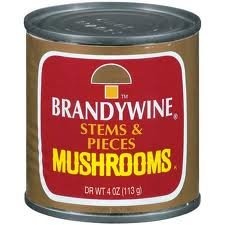
Item Name: BrandyWine Stems & Pieces Mushrooms, 4 oz
Product Description: Make your favorite meal even better with Brandywine Mushrooms.
Value: 4.0
Unit: Fl Oz

Price: 8.95